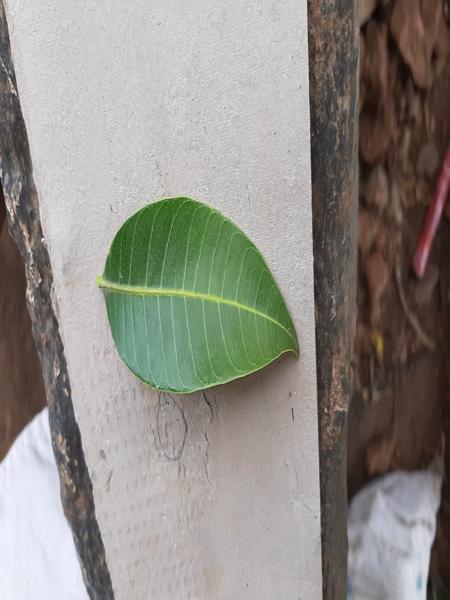
Plant: Mango